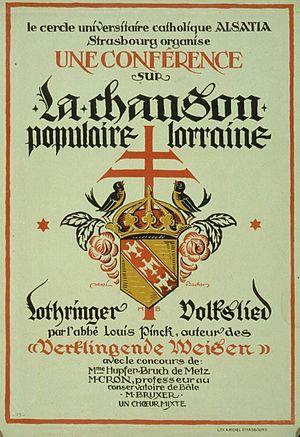
Conference sur la chanson populaire lorraine
Louis Pinck, né le 11 juillet 1873 à Lemberg et mort le 8 décembre 1940 à Sarrebruck, est un prêtre catholique du diocèse de Metz, folkloriste et collecteur de chants traditionnels de la Lorraine allemande.